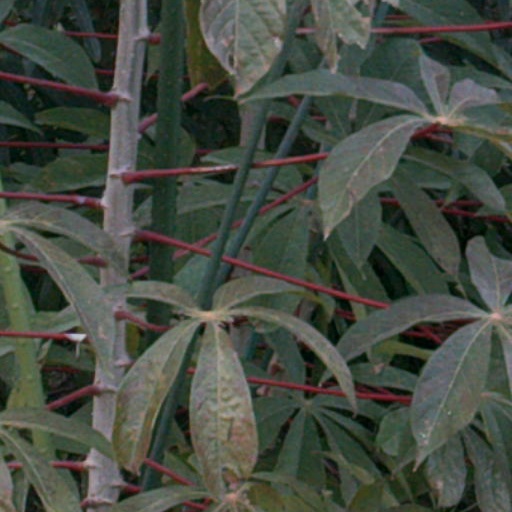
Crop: cassava